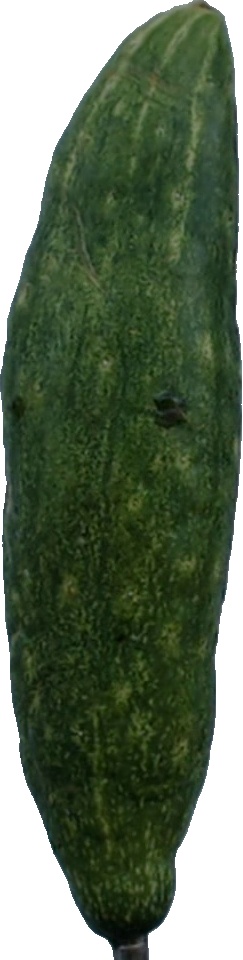
Label: cucumber_3